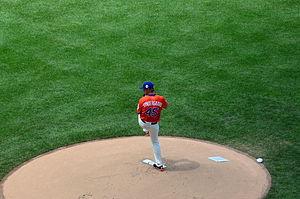
Noah Seth Syndergaard est un joueur de baseball américain. Lanceur droitier, il évolue en Ligue majeure de baseball pour les Mets de New York.